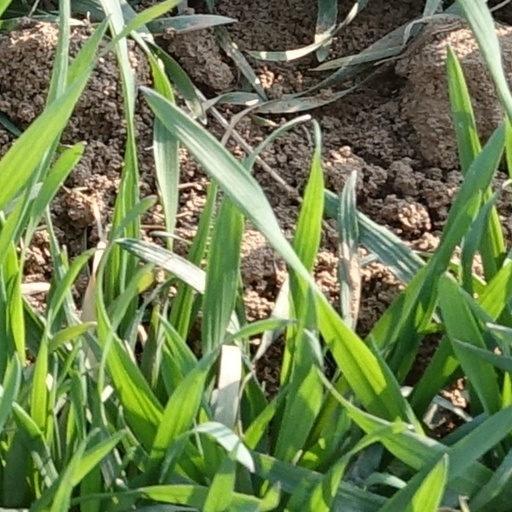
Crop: wheat